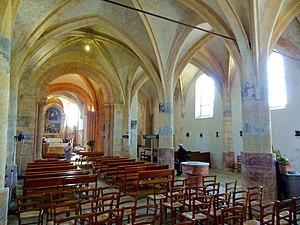
Intérieur de l'église - voir titre.
L'église Saint-Séverin est une église catholique paroissiale située à Oinville-sur-Montcient, dans les Yvelines, en France. Elle a été fondée en 1127, mais seul le mur nord de la nef subsiste de cette époque. L'édifice s'articule autour d'un transept de la première période gothique, dont la croisée du transept sert de base au clocher central, et surprend par la cohabitation entre des arcs-doubleaux de facture romane, et des chapiteaux de crochets déjà assez évolués, qui ne sont pas antérieurs à la fin du XIIᵉ siècle. À l'est du transept, le chœur se compose d'une travée carrée de la même époque, mais largement remaniée, et d'une abside polygonale de la Renaissance, qui n'est remarquable que pour le retable de pierre baroque qu'elle contient, et son décor à l'extérieur. Des chapelles latérales inégales occupent les angles entre les croisillons du transept et le chœur. Celle du nord devrait dater du XIIIᵉ siècle, et présente une architecture gothique un peu rustique, et celle du nord affiche le style de la fin de la période flamboyante, peu avant le milieu du XVIᵉ siècle, et se signale par une voûte à liernes et tiercerons agrémentée de quatre clés pendantes.